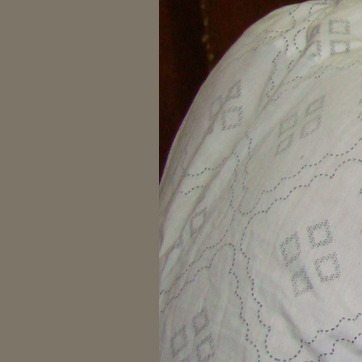
Material: fabric